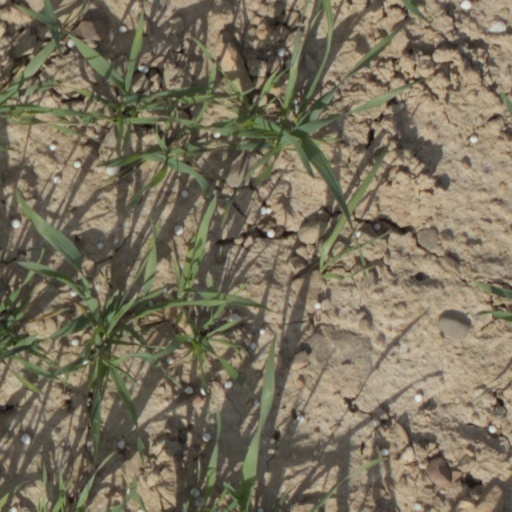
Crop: wheat